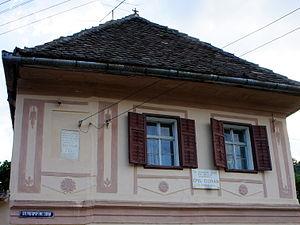
les yeux de Răşinari
Emil Cioran [emil sjɔʁɑ̃], né le 8 avril 1911 à Resinár, alors en Autriche-Hongrie, actuelle Rășinari en Roumanie, et mort le 20 juin 1995 à Paris, est un philosophe, poète et écrivain roumain, d'expression roumaine initialement, puis française à partir de 1949, date de la parution de son premier livre écrit directement en français : Précis de décomposition.